Big Trak

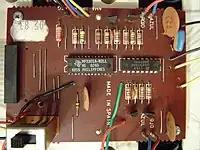
BigTrak main board. Made in Spain, with a microcontroller chip made in the Philippines.

The original Big Trak uses a 9 volt battery to power its microcontroller, while the 4 D cell batteries are used to power its electric motors. This electrical isolation helps prevent any electrical noise from the motor, speaker, and lamp from resetting or interfering with the microcontroller. The re-release Zeon version uses only 3 D cell batteries to power both its microcontroller and electric motors, while the Bigtrak Jr version only needs 3 AA batteries to power both its microcontroller and electric motors.